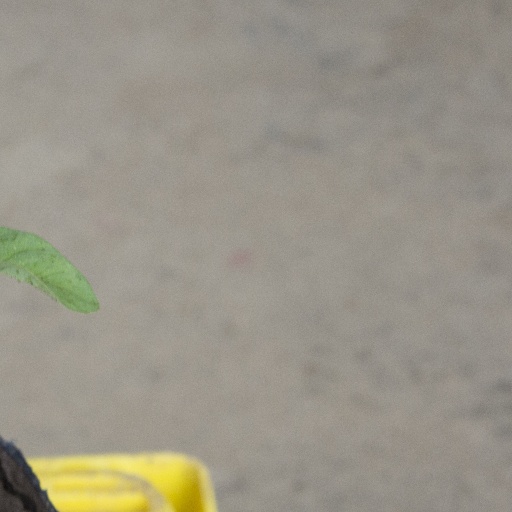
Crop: soybean